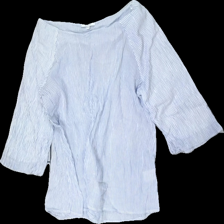
View: front
Type: Blouse
Category: Ladies
Brand: Rosebud
Colors: Blue, White
Material: 100% cotton
Pattern: Striped
Cut: Regular
Size: XL
Season: All
Stains: Minor
Smell: Minor
Price range: 50-100
Recommended usage: Recycle